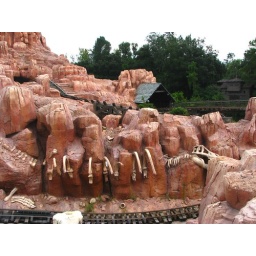
Seen in waiting line. Note dinosaur bones on wall of canyon